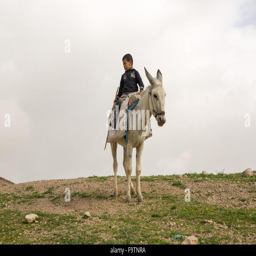
mountains in spring with kid on a donkey